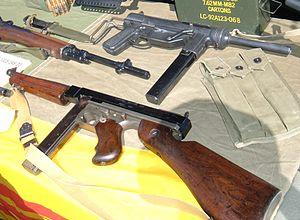
Le pistolet-mitrailleur, aussi appelé mitraillette, est une arme à feu individuelle à tir automatique utilisant une cartouche de pistolet.